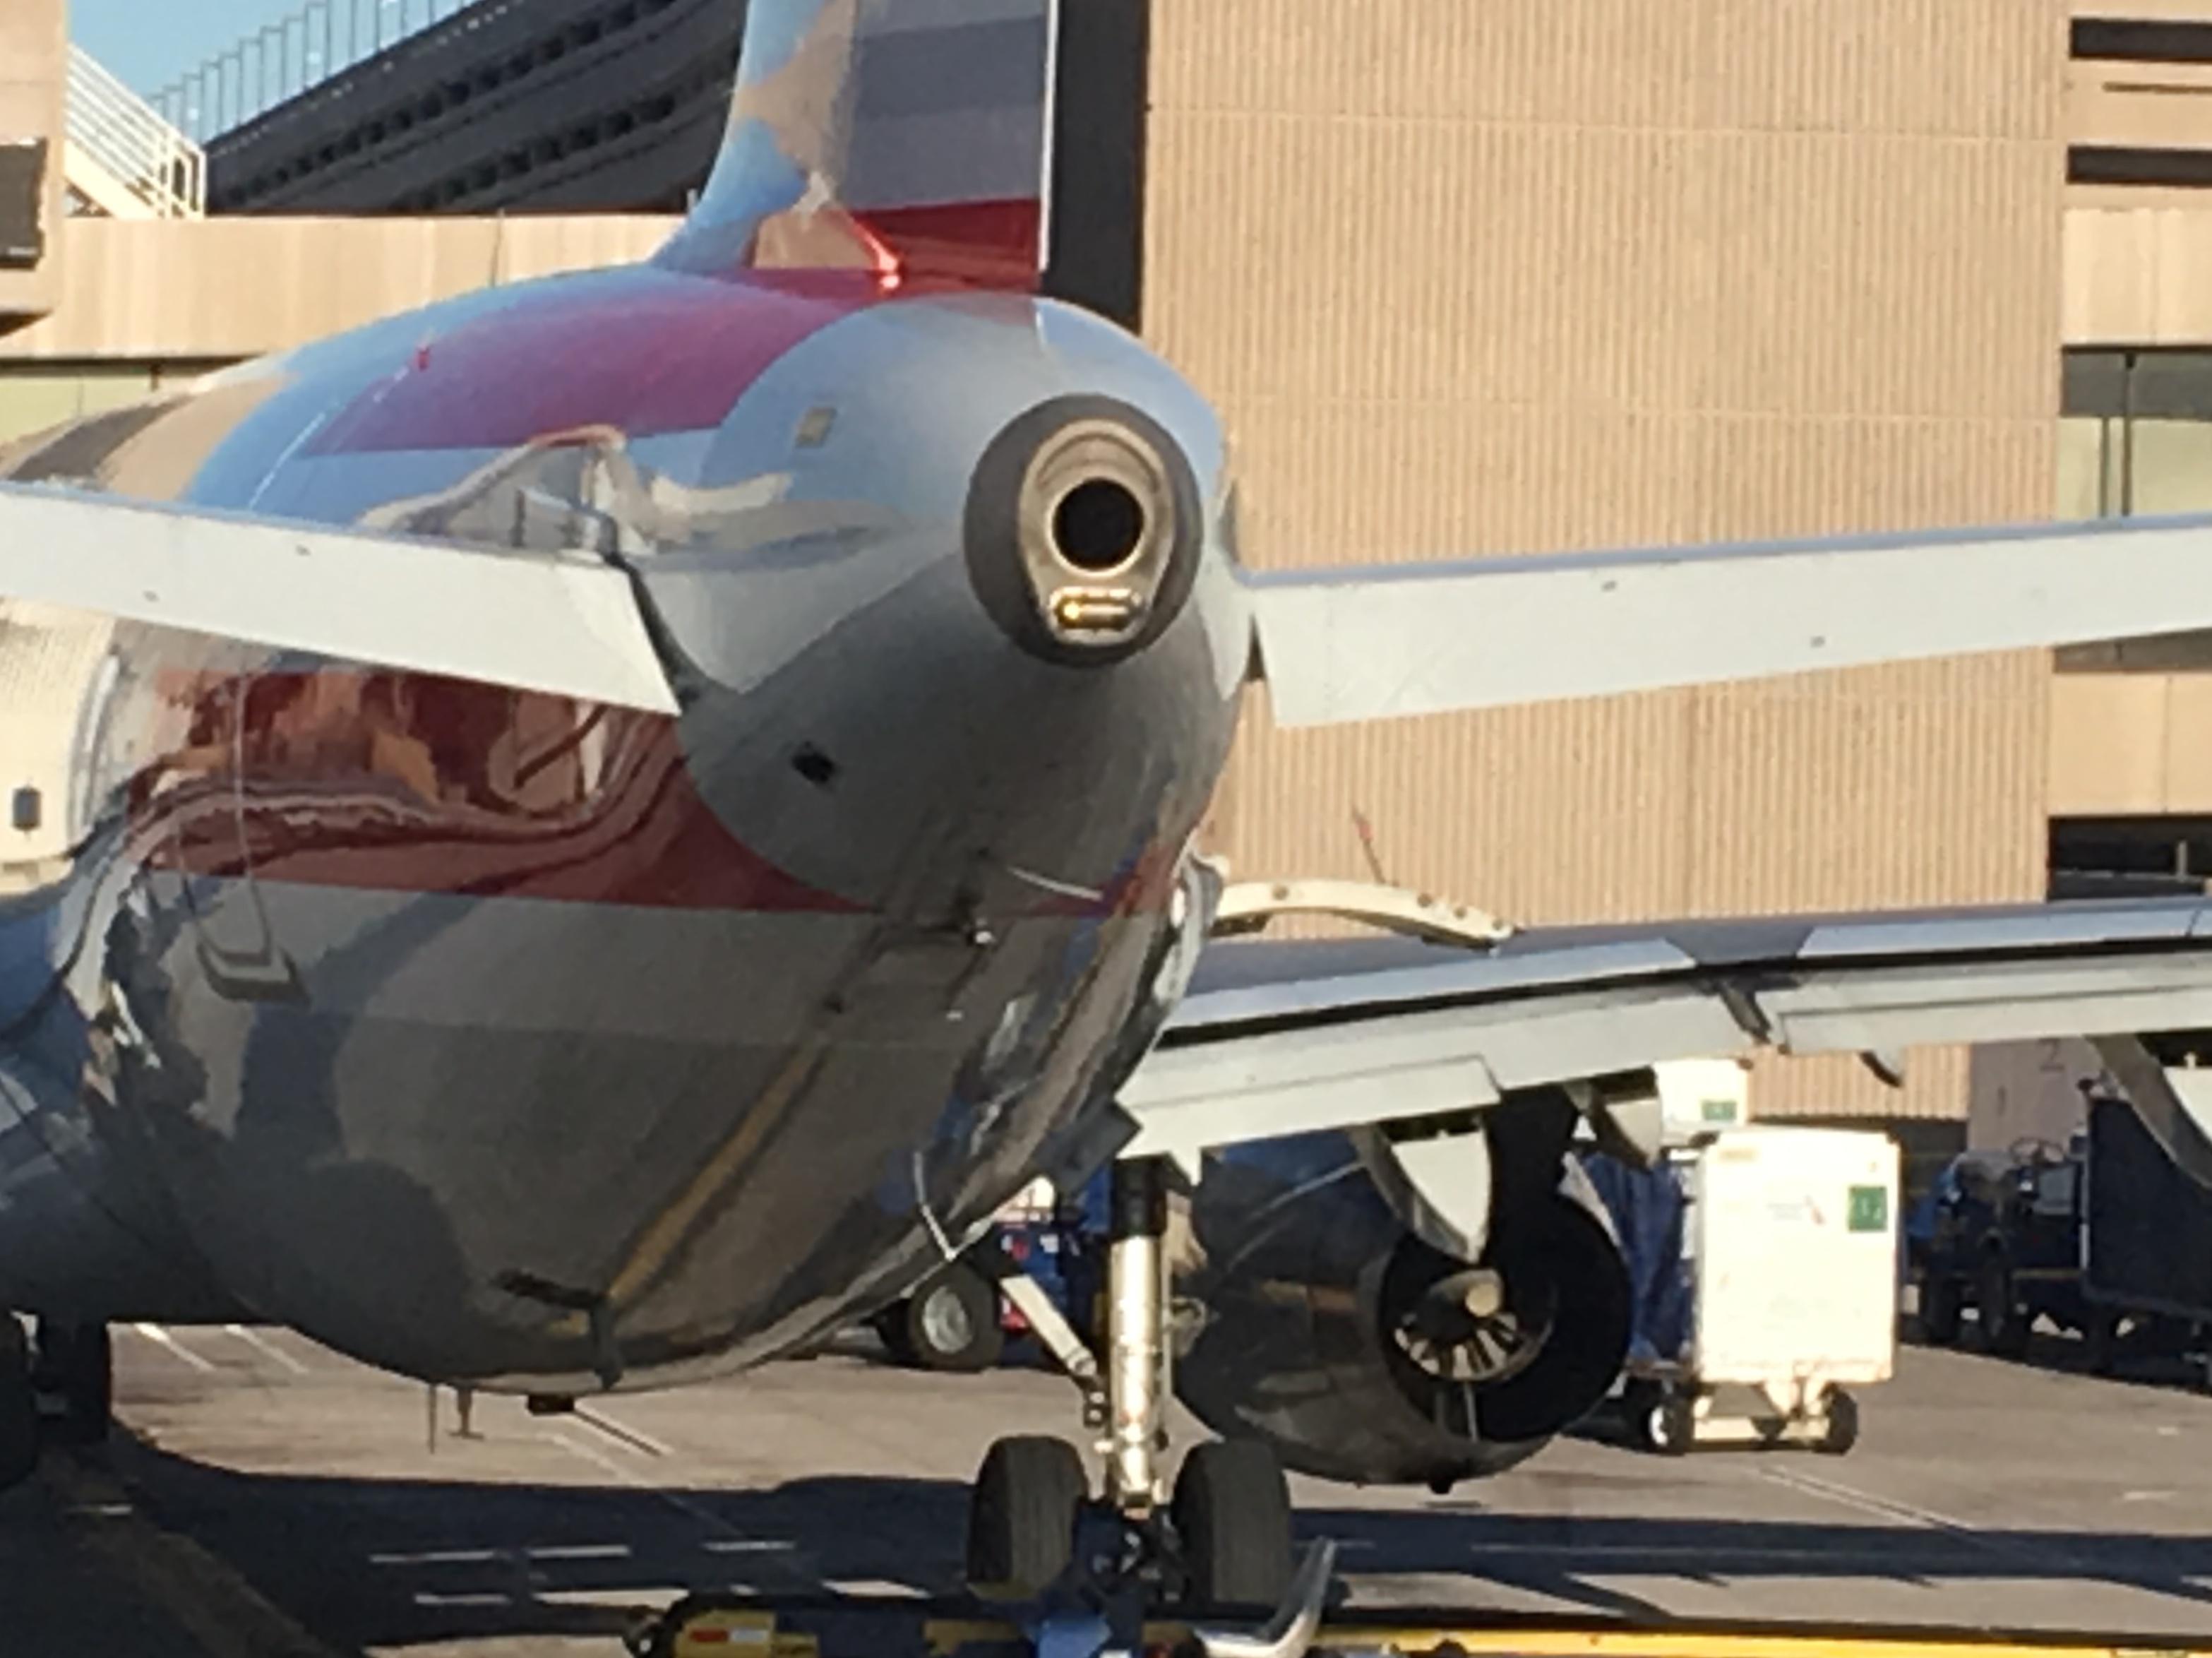
airplane, aircraft, vehicle, airline, aviation, flight, helicopter, airliner, air force, aerospace engineering, aircraft engine